Mogollon, New Mexico

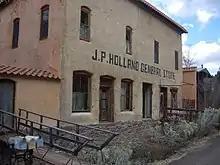
Recent photo of J.P. Holland General Store

In the 1870s, Sergeant James C. Cooney of Fort Bayard found a rich strand of gold in the Gila Mountains near the future site of Mogollon.